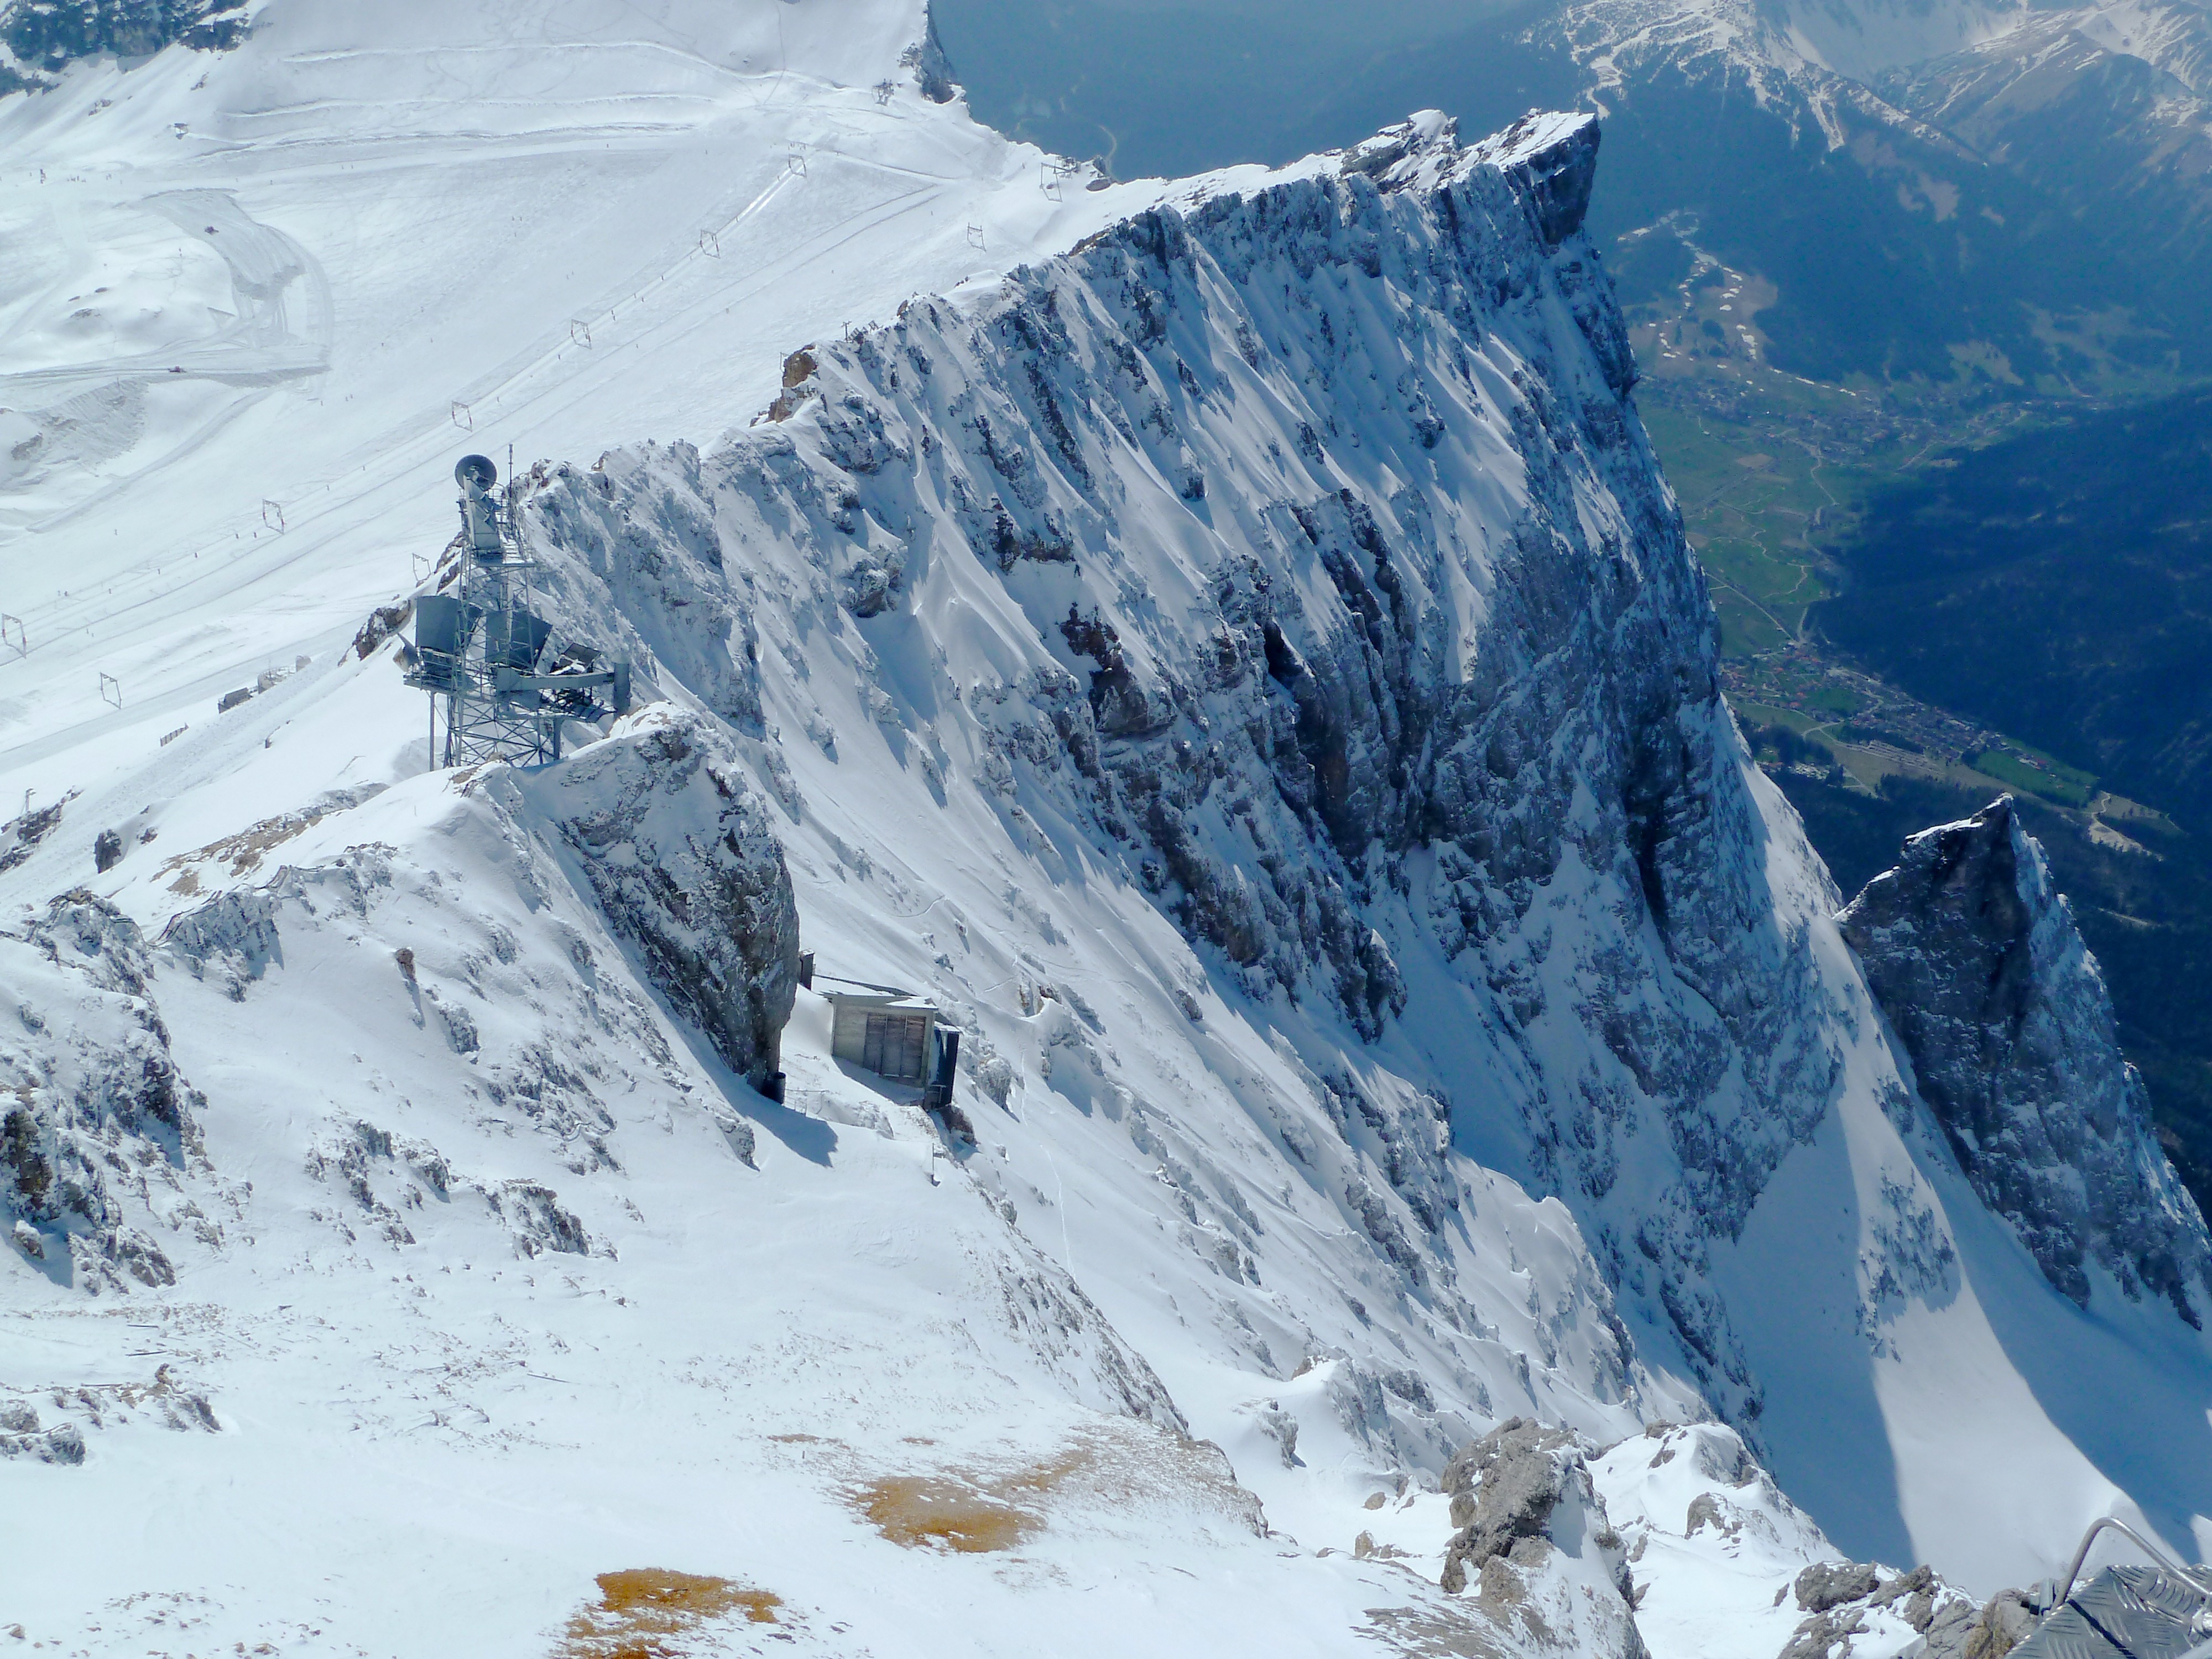
nature, rock, mountain, snow, winter, sun, white, sport, perspective, mountain range, cliff, glacier, ridge, sunny, massif, great, alps, ski, outlook, germany, zugspitze, cirque, piste, landform, ski touring, ski mountaineering, geographical feature, mountainous landforms, glacial landform, geological phenomenon